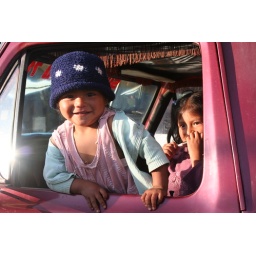
My cute friends are filled with curiosity at the animal market in Otavalo.